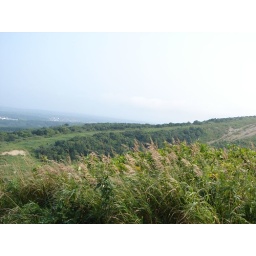
From the big tower on the hill over looking cetral Wakkanai.